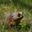
Label: frog